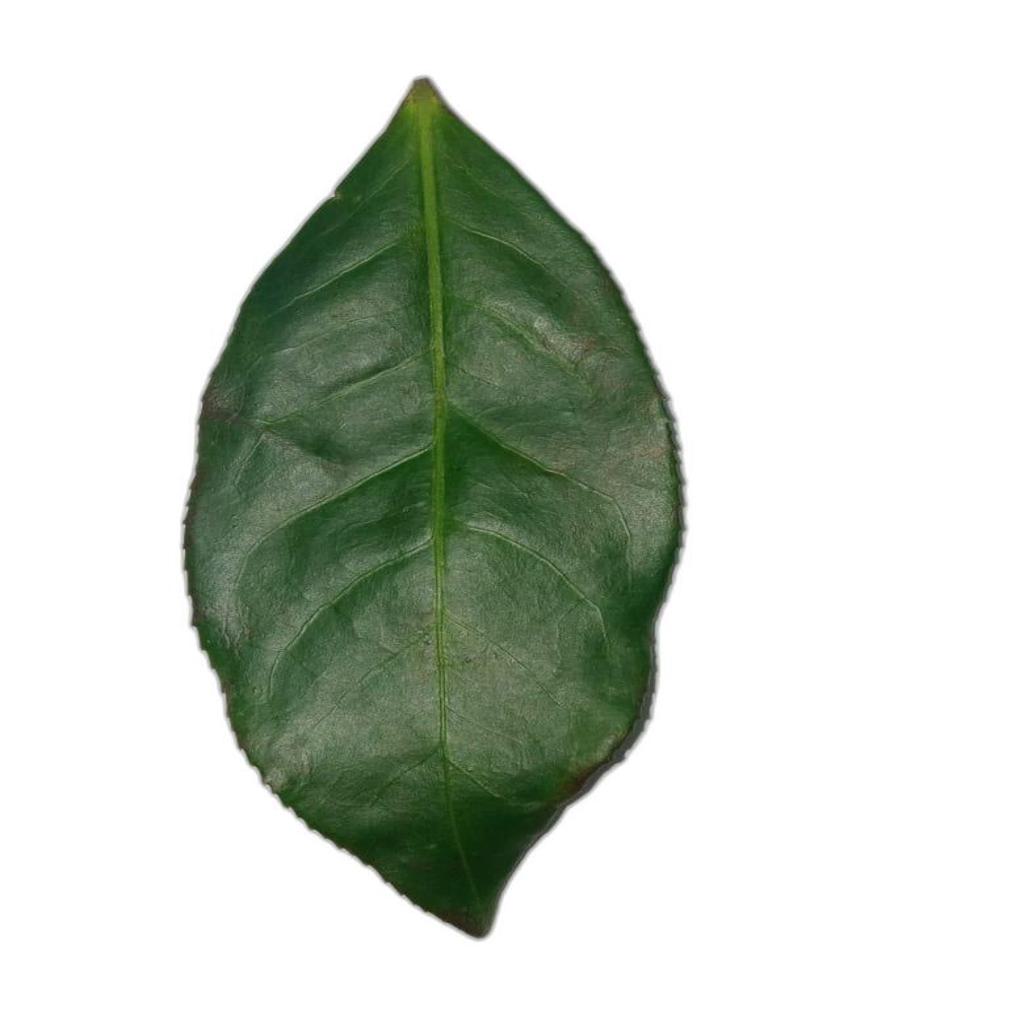
Label: Healthy